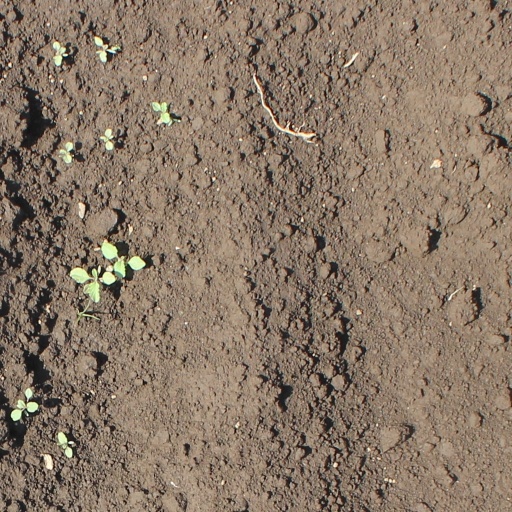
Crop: soybean